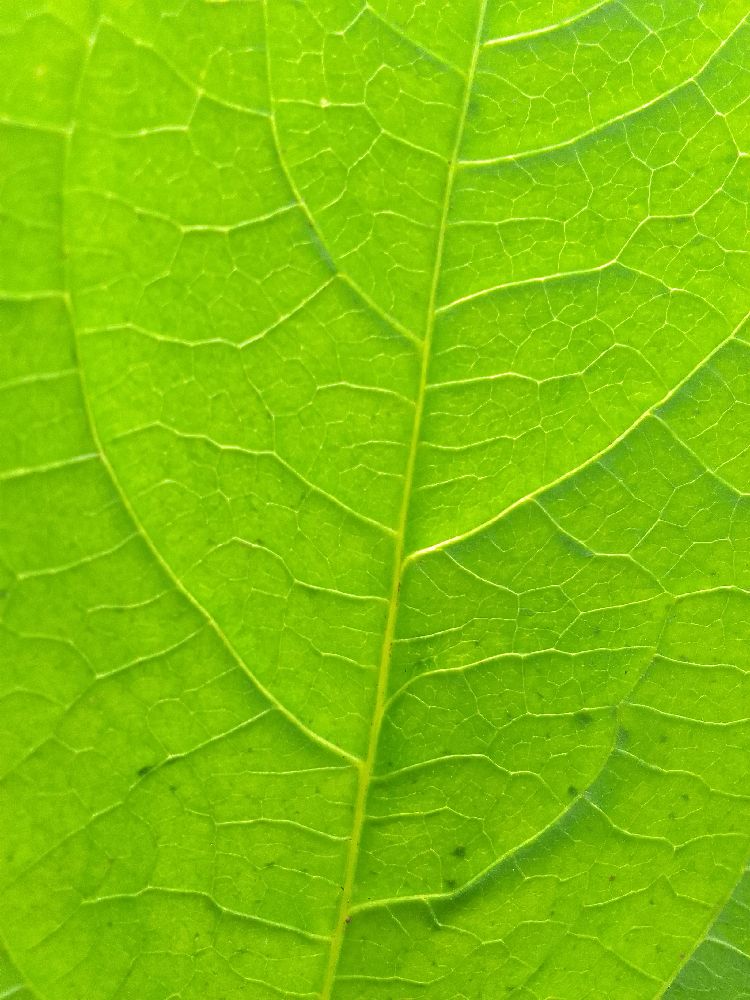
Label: healthy